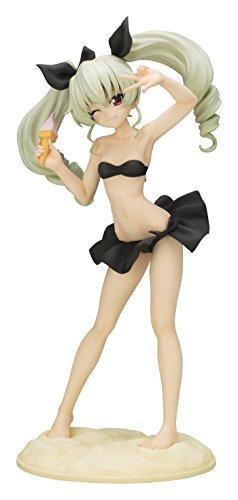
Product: Kotobukiya Girls Und Panzer Der Film Anchovy Swimsuit Ver. ANI Statue PP698 Action Figure
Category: Toys & Games | Toy Figures & Playsets | Action Figures
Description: Dressed in a Bikini with a frilled bottom, anchovy flashes the peace sign while holding an ice cream cone in her right hand.
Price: $61.13
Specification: ProductDimensions:7.5x9.8x5.5inches|ItemWeight:12ounces|ShippingWeight:12ounces(Viewshippingratesandpolicies)|DomesticShipping:ItemcanbeshippedwithinU.S.|InternationalShipping:ThisitemcanbeshippedtoselectcountriesoutsideoftheU.S.LearnMore|ASIN:B06XTFRGZ5|Itemmodelnumber:PP698|Manufacturerrecommendedage:15yearsandup